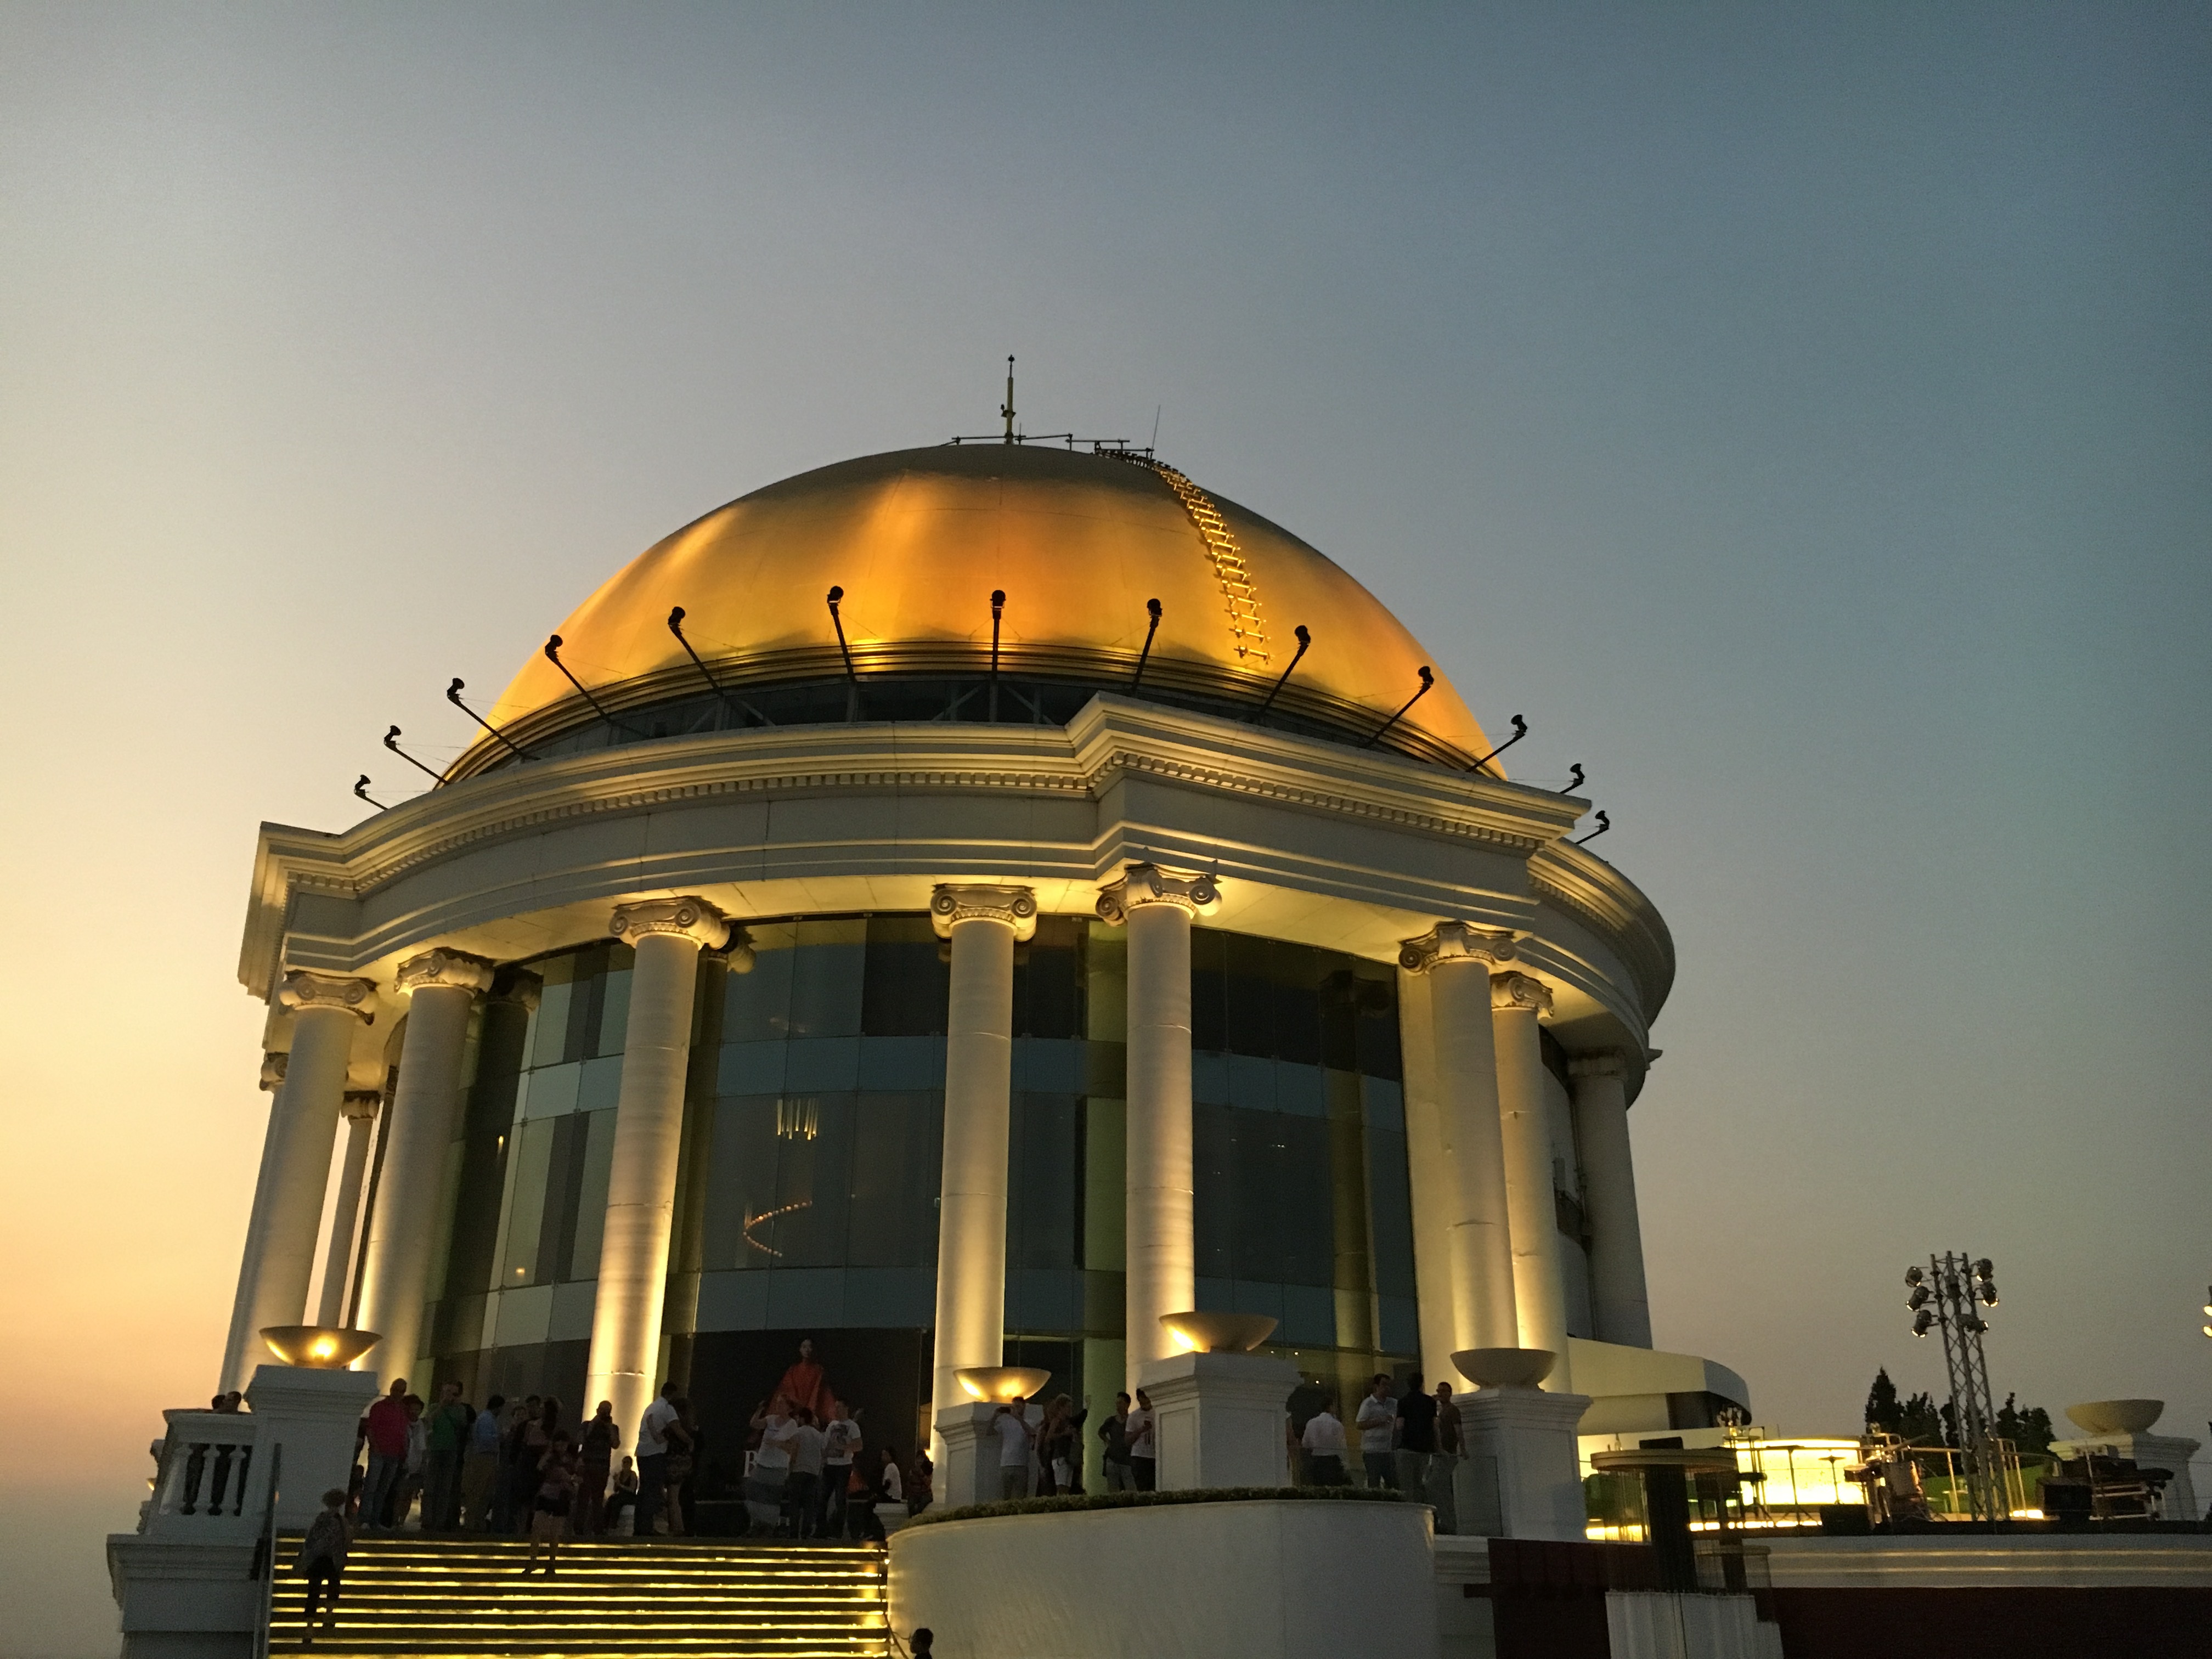
architecture, structure, night, building, palace, cityscape, reflection, opera house, asia, landmark, thailand, places of interest, theatre, hotel, bangkok, tourist attraction, dome, lebua state tower hotel, roof dome